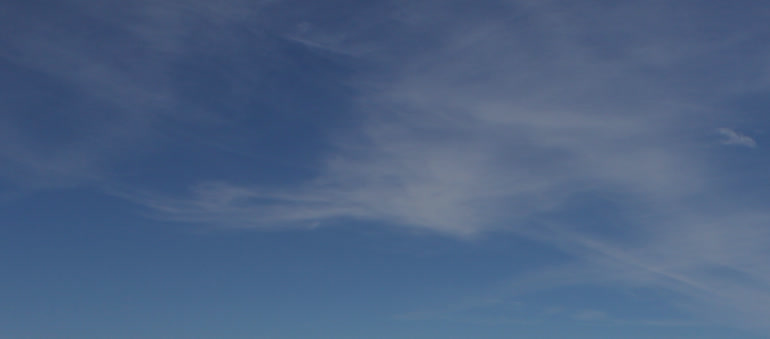
Cloud type: Cirrostratus